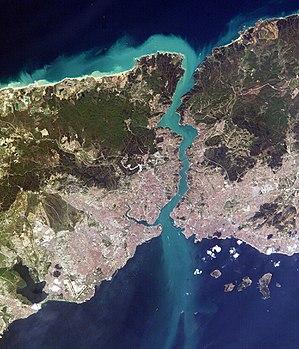
Istambul, Turquie
Le Bosphore est le détroit qui relie la mer Noire à la mer de Marmara et marque, avec les Dardanelles, la limite méridionale entre les continents asiatique et européen. Il est long de 32 kilomètres pour une largeur de 698 à 3 000 mètres. Il sépare les deux parties anatolienne et rouméliote de la province d'Istanbul.
Istanbul ou Istamboul [istɑ̃bul], appelé officiellement ainsi à partir de 1930 et auparavant Constantinople, est la plus grande ville et métropole de Turquie et la préfecture de la province homonyme, dont elle représente environ 50 % de la superficie mais plus de 97 % de la population. Quatre zones historiques de la ville sont inscrites sur la liste du patrimoine mondial de l'Unesco depuis 1985. Istanbul est le principal centre économique de la Turquie mais aussi la capitale culturelle du pays.
SAS à Istanbul est le premier roman de la série SAS, écrit par Gérard de Villiers et publié en 1965 aux éditions Plon / Presses de la Cité. Comme tous les SAS parus au cours des années 1960, le roman a été édité lors de sa publication en France à 50 000 exemplaires. Le roman a été édité à cinq reprises : 1965, 1982, 1990 et 1999.